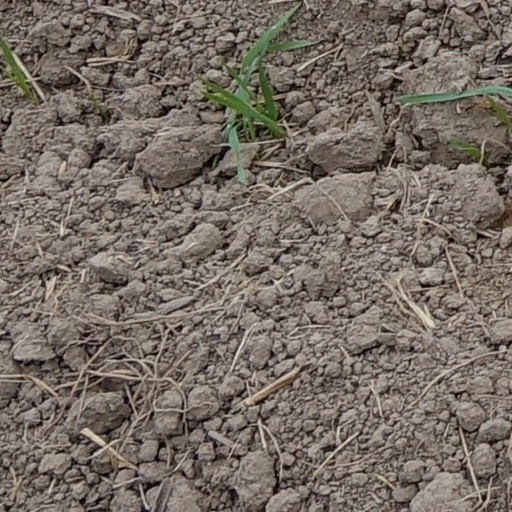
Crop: wheat